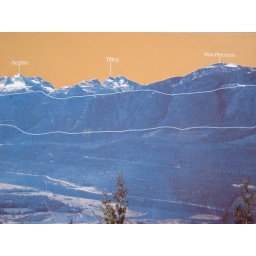
Day 12: Meadows in the sky highway